Jean de Latre

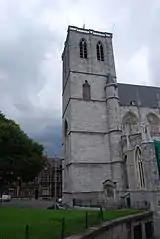
Saint-Martin, Liège

During his time in Liège notable pupils included Gerard de Villers and Johannes Mangon.